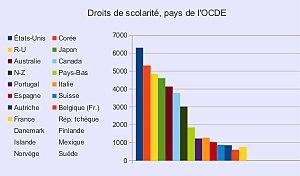
Source
Les droits de scolarité au Québec sont le montant des sommes exigées par une institution d'enseignement québécoise pour pouvoir être inscrit à un programme d'études.